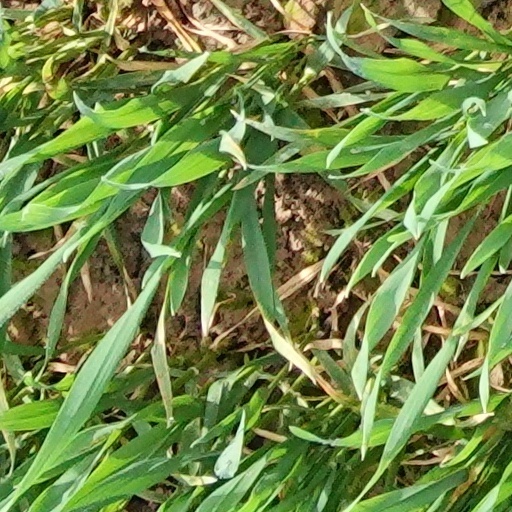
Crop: wheat